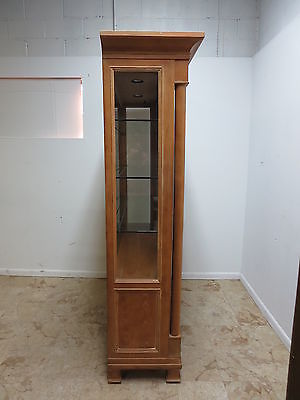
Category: cabinet